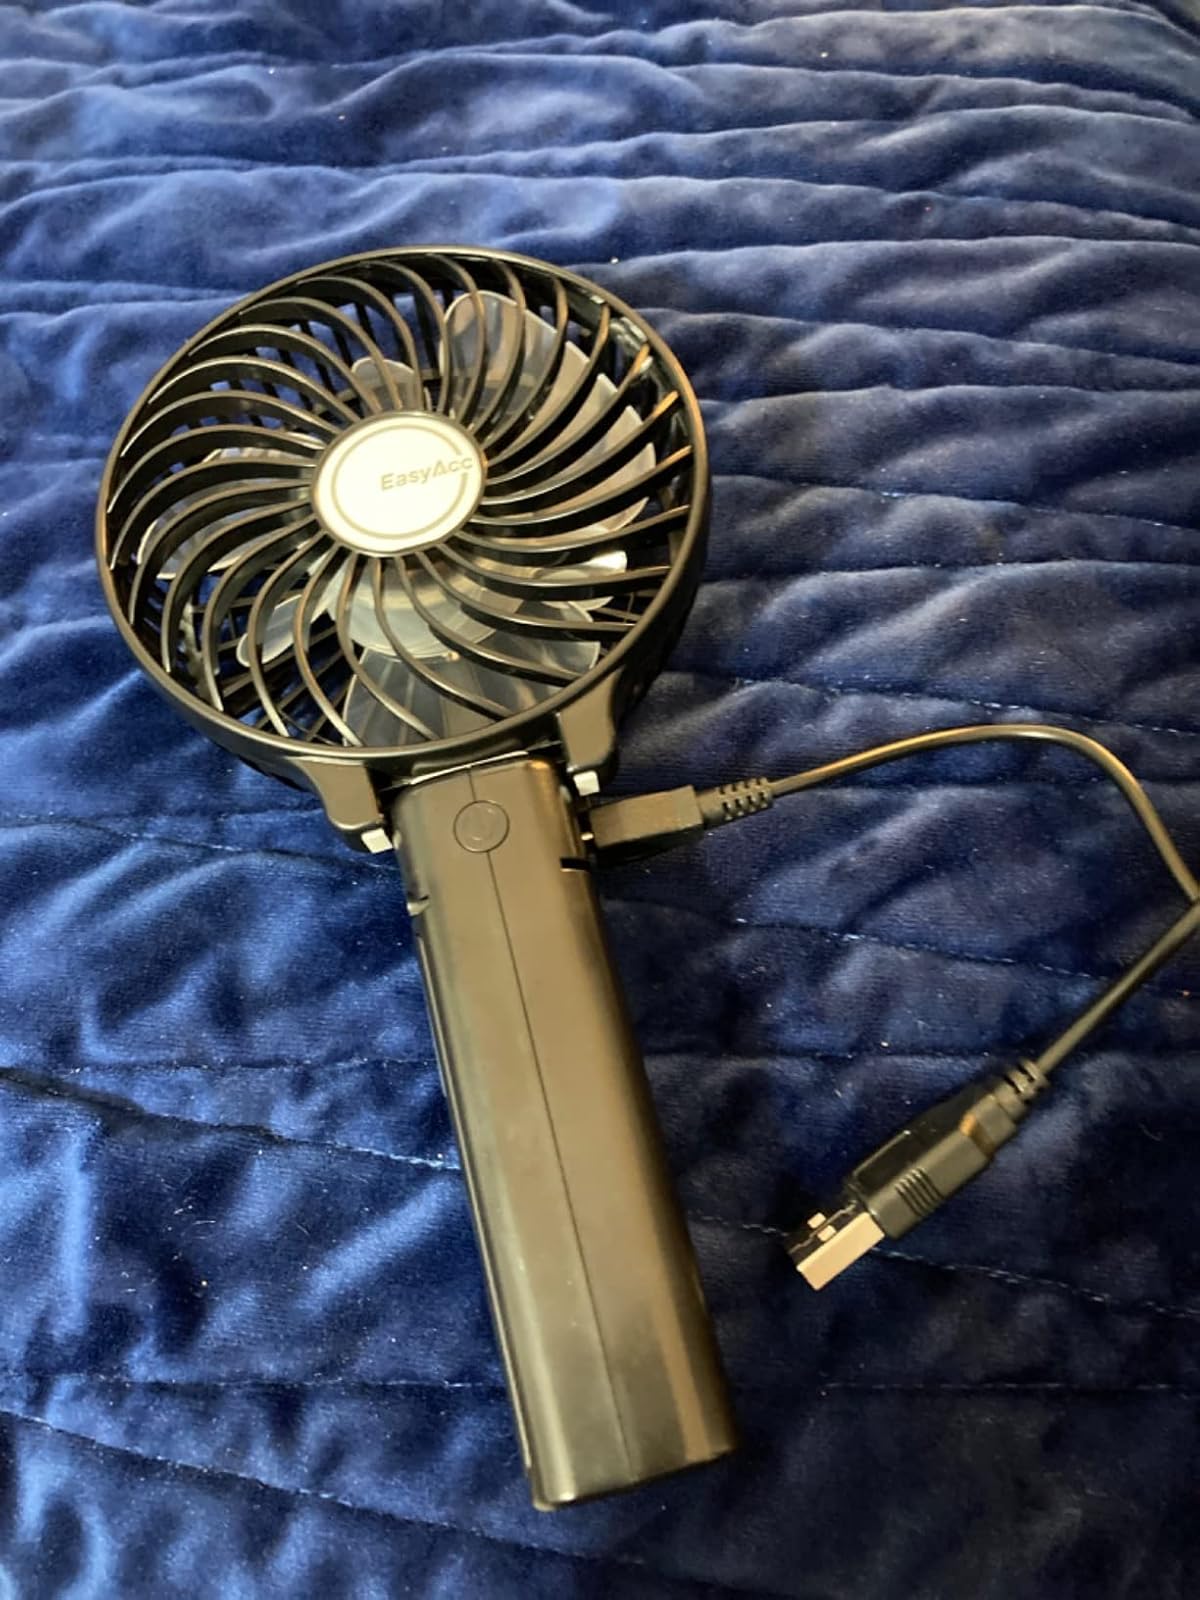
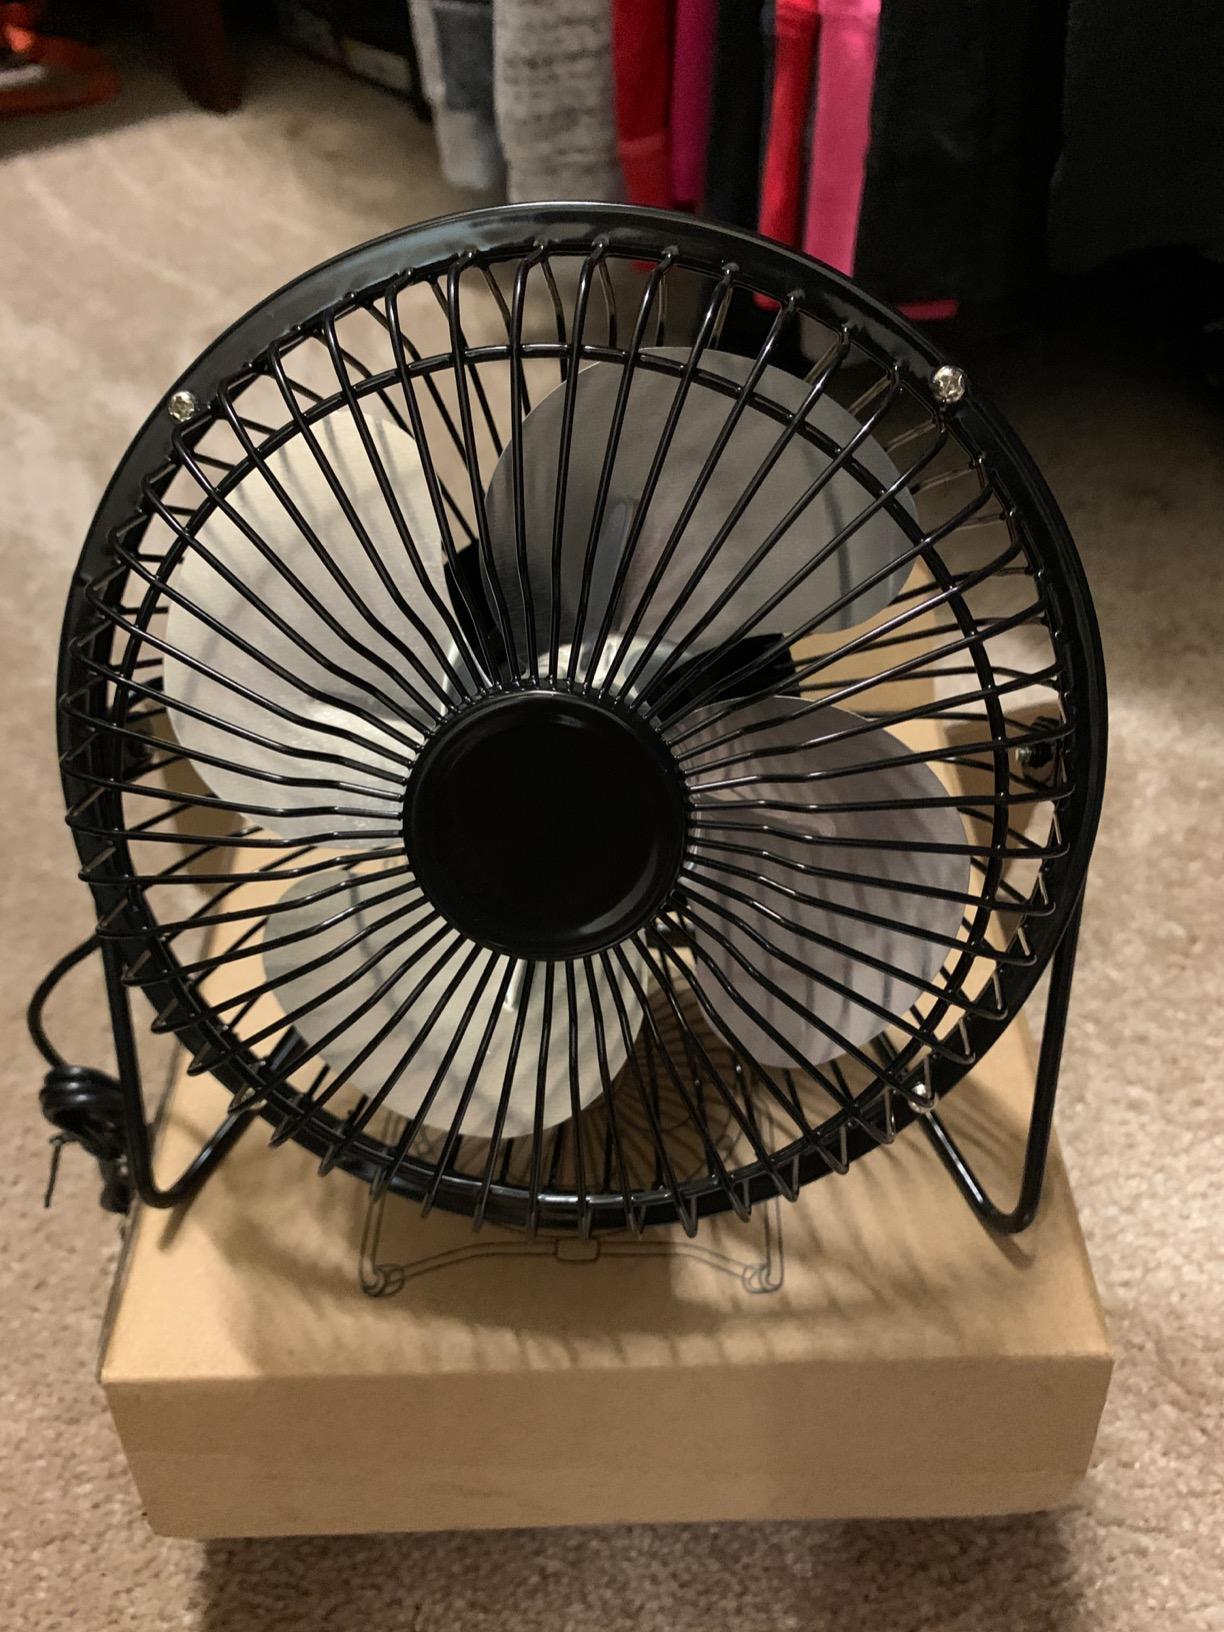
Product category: fan
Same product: no